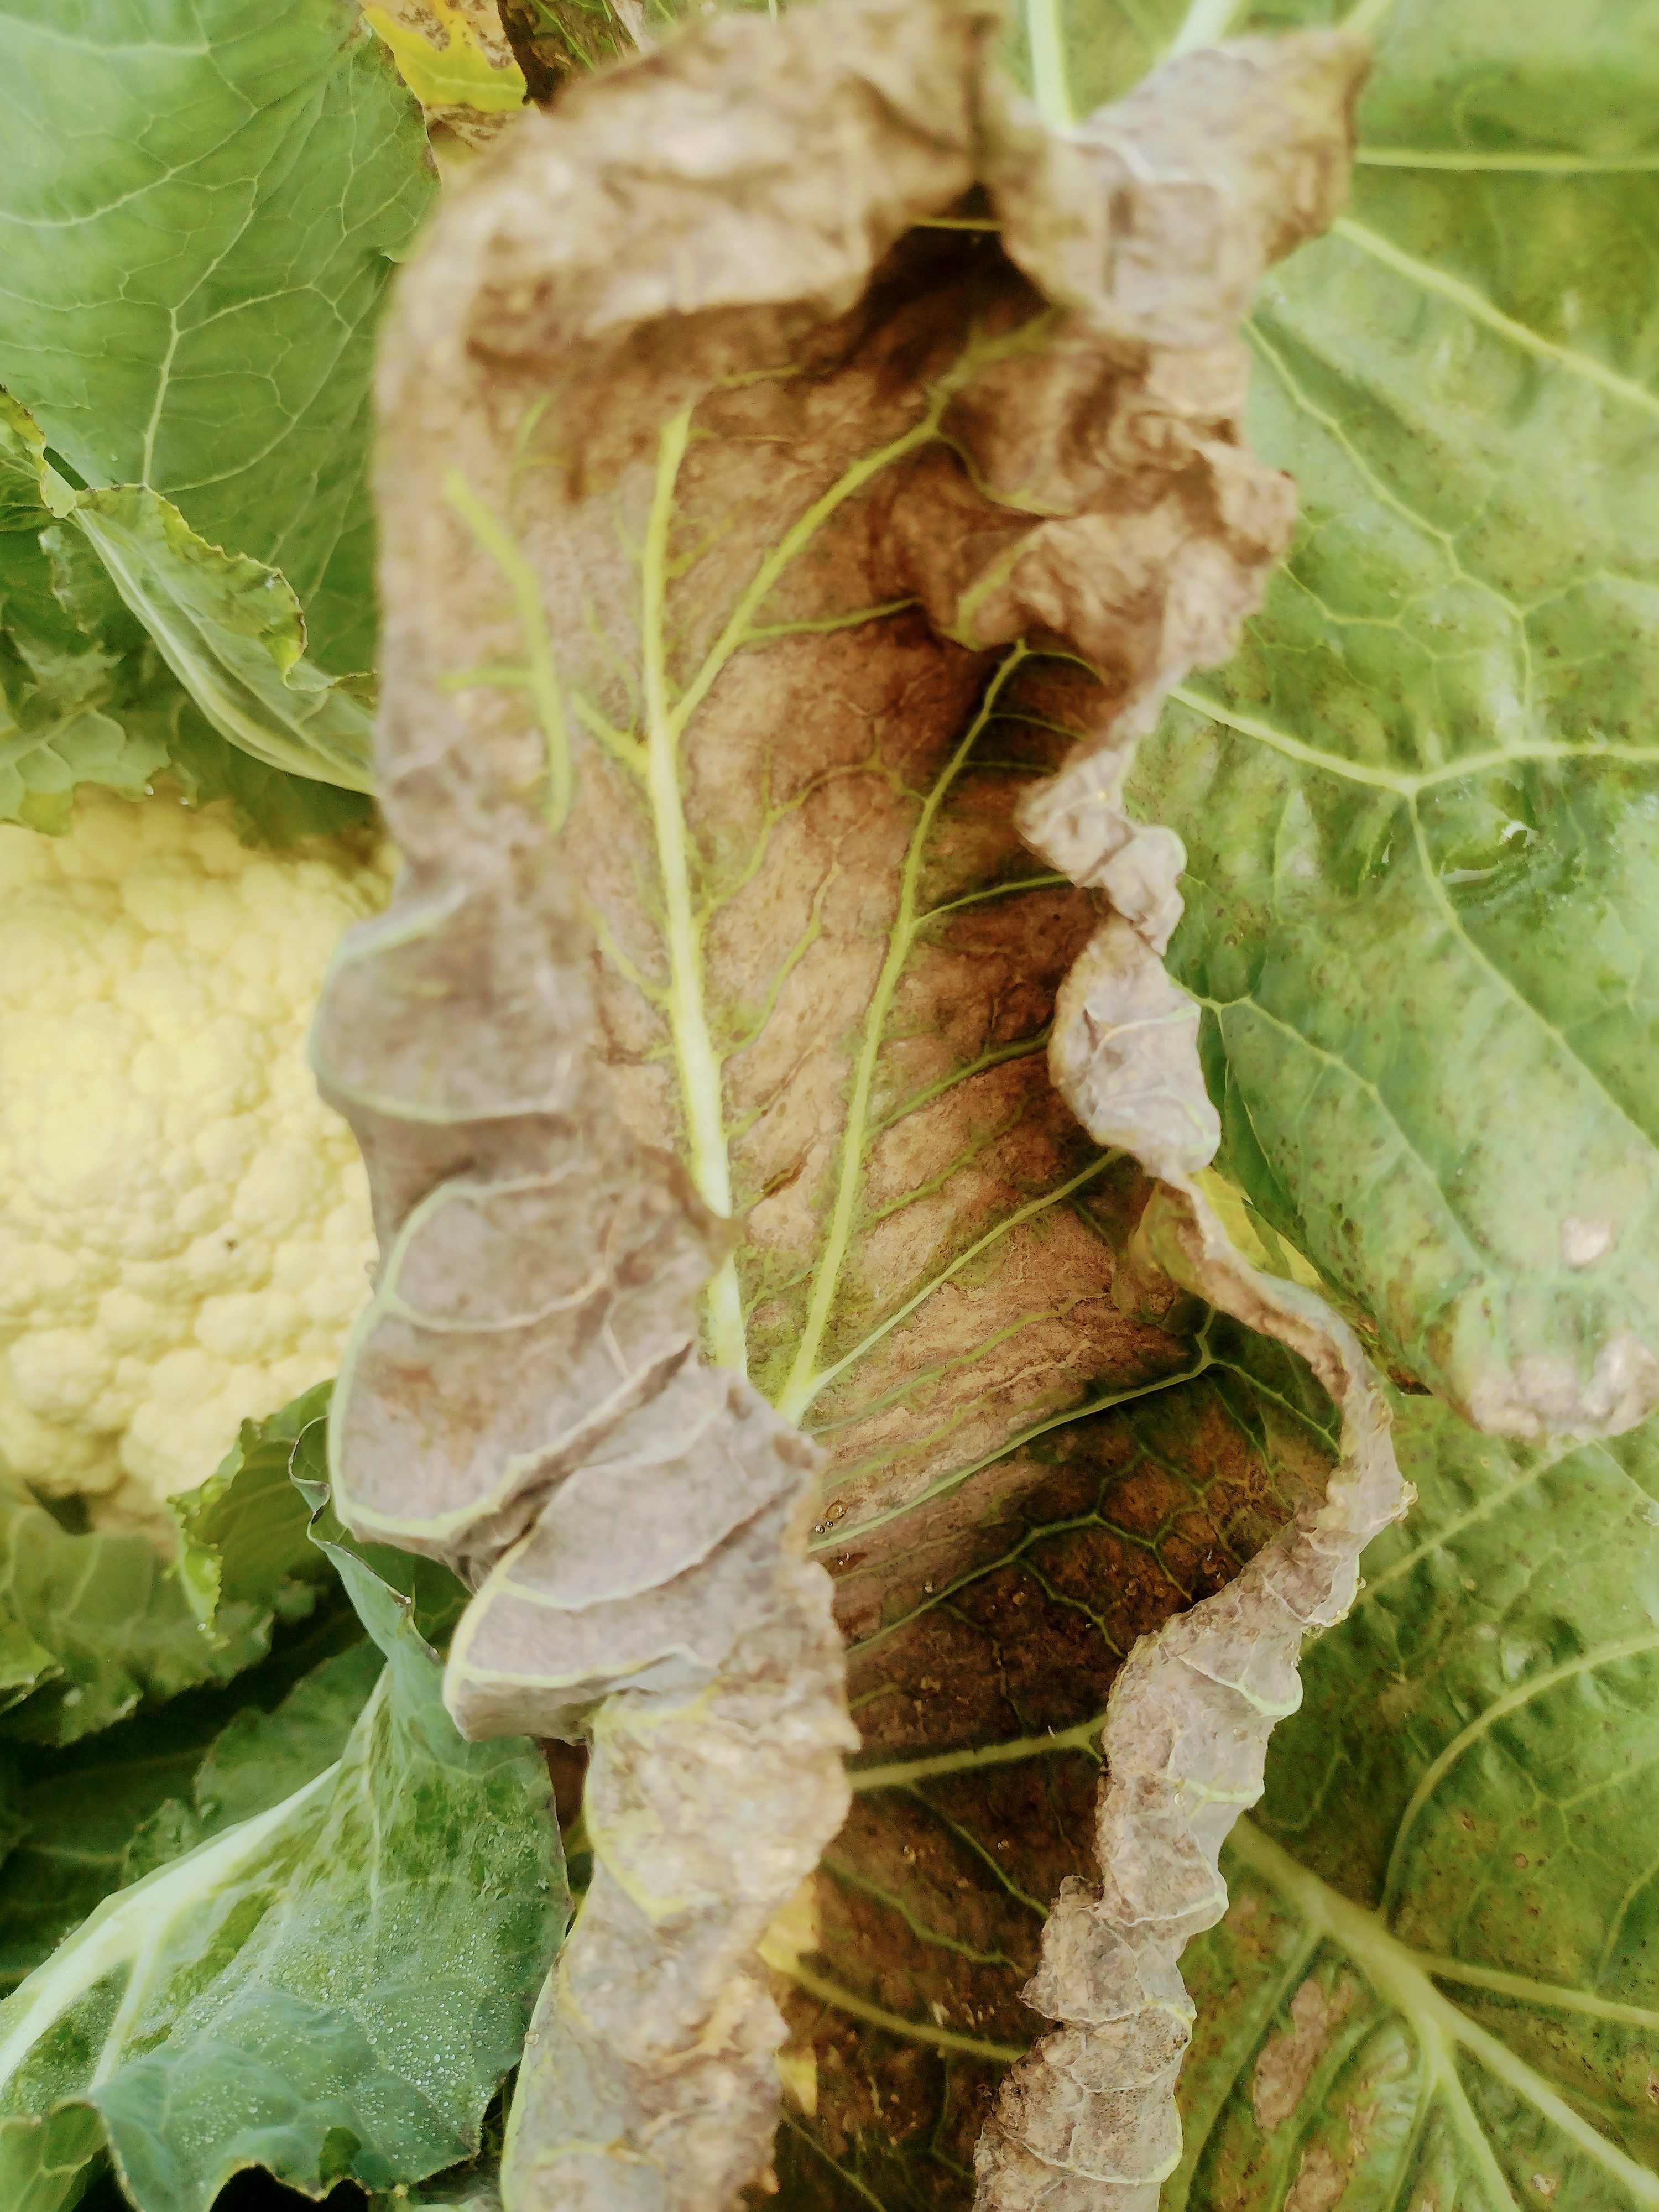
Label: Downy Mildew